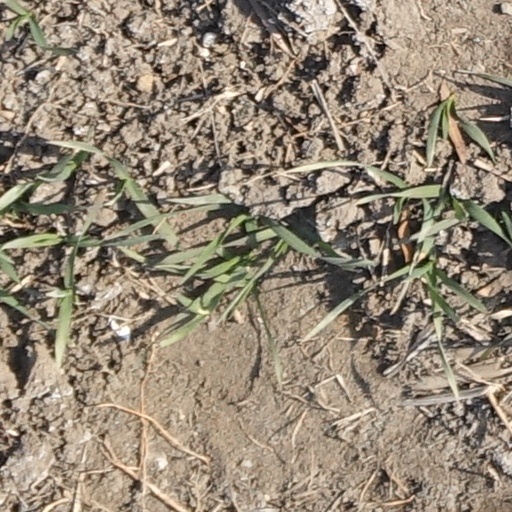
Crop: wheat